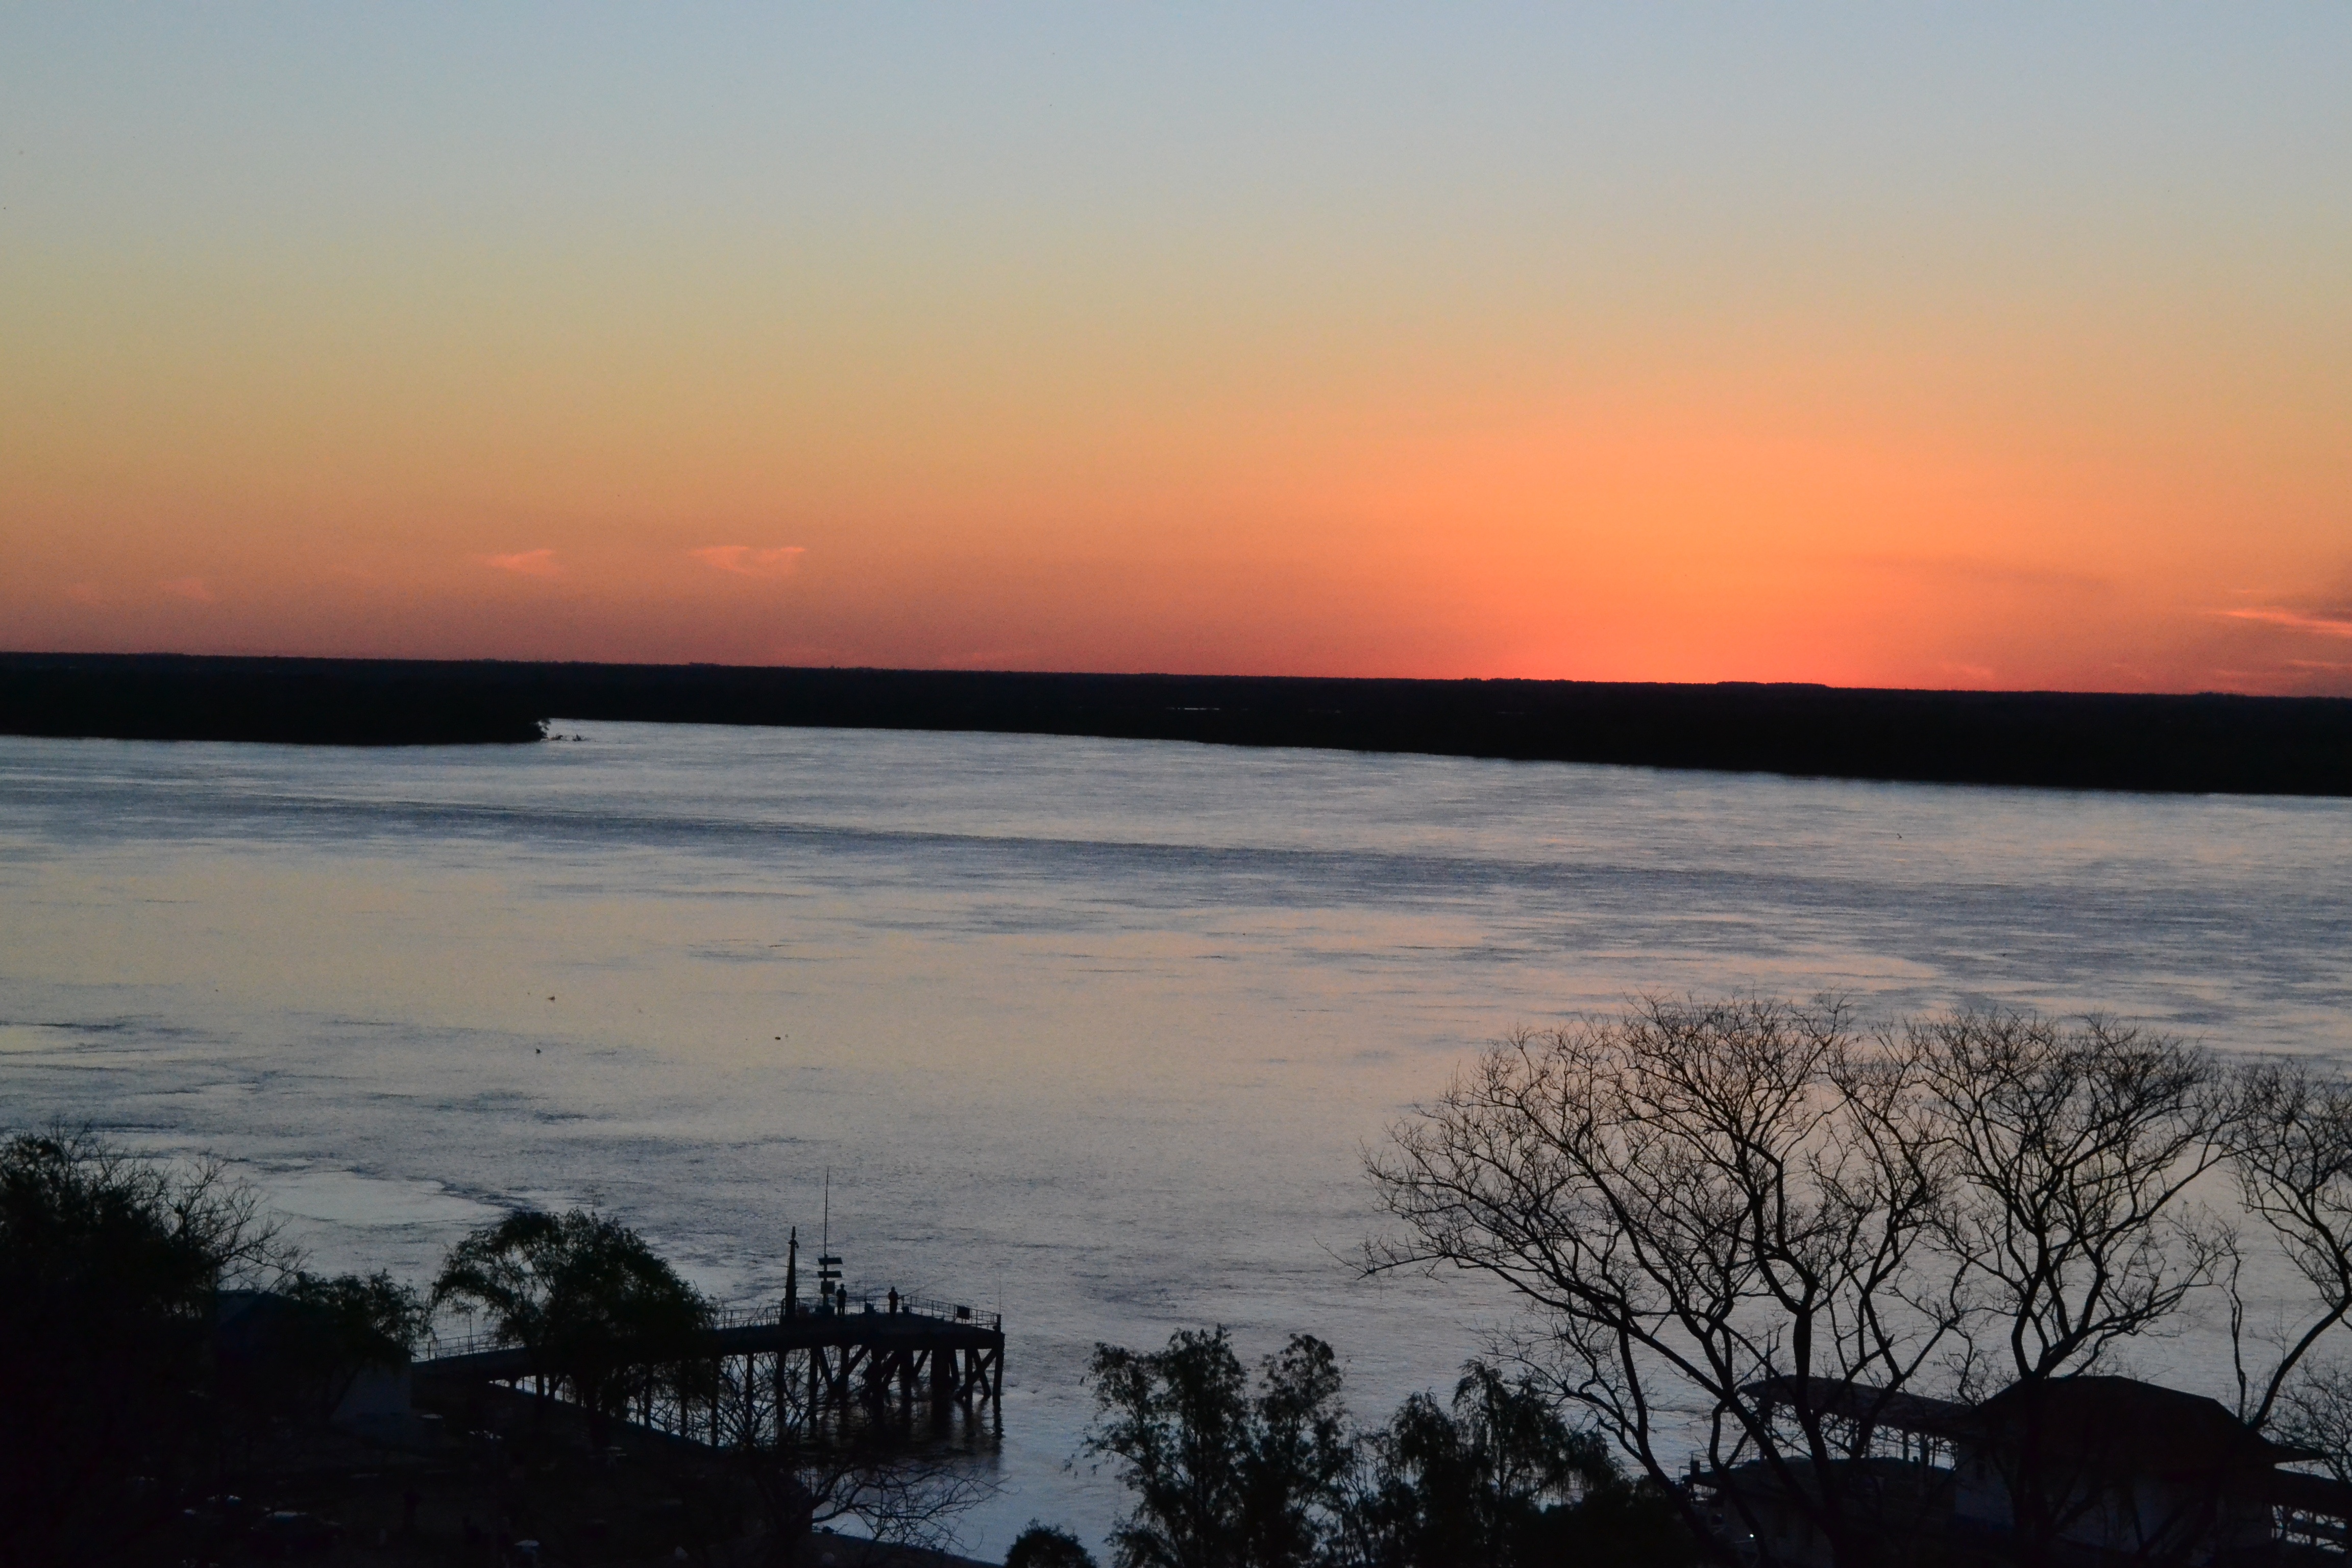
beach, sea, coast, ocean, horizon, cloud, sun, sunrise, sunset, morning, shore, wave, lake, dawn, river, dusk, evening, reflection, bay, body of water, loch, afterglow, natural landscape, atmospheric phenomenon